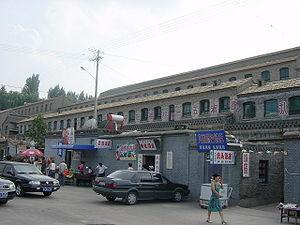
Dazhai est un village de la province chinoise du Shanxi, situé dans le district de Xiyang. Dazhai est devenu célèbre en Chine dans les années 1960, lorsque Mao Zedong a présenté le village et les quelques centaines de fermiers qui y vivaient comme un modèle pour tous les fermiers du pays.